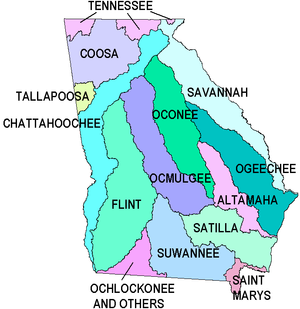
La rivière Oconee est une rivière des États-Unis longue de 274 kilomètres qui se jette dans le fleuve Altamaha.
La Géorgie est un État du Sud des États-Unis, bordé à l'ouest par l'Alabama, au nord par le Tennessee et la Caroline du Nord, à l'est par la Caroline du Sud et l'océan Atlantique et au sud par la Floride. Sa capitale est Atlanta.